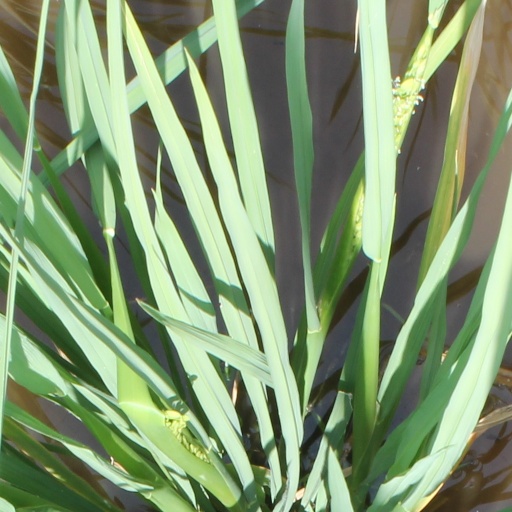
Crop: rice